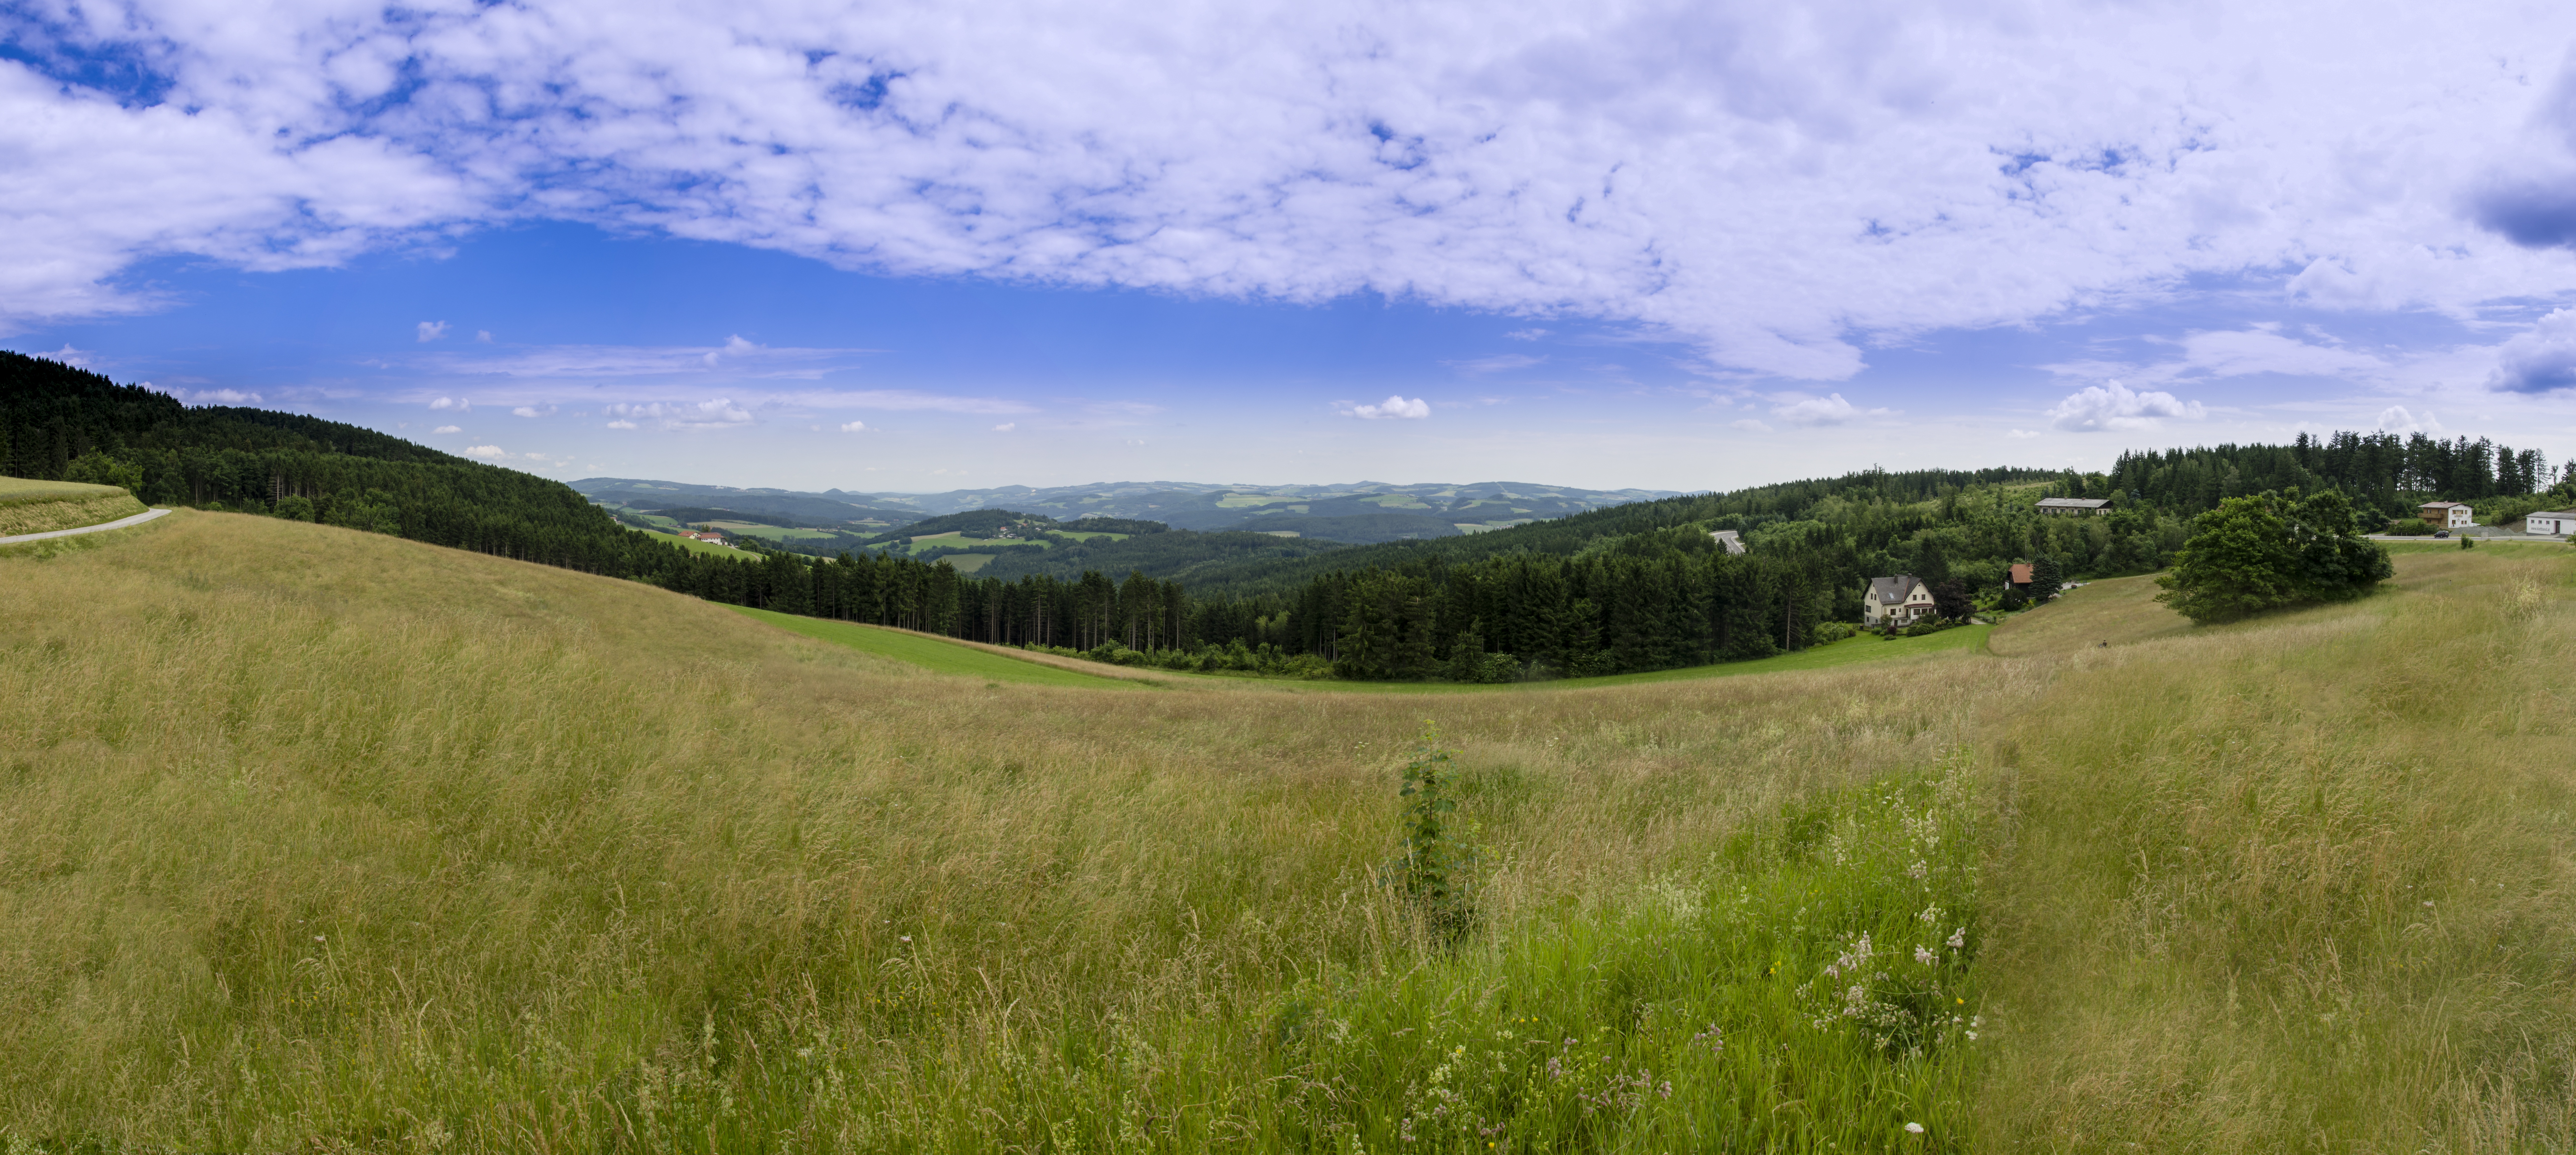
landscape, nature, path, grass, wilderness, mountain, cloud, sky, field, meadow, prairie, hill, view, valley, mountain range, country, panorama, summer, pasture, ridge, plain, blue sky, austria, mountains, alps, grassland, plateau, fell, habitat, loch, ecosystem, steppe, rural area, hiils, natural environment, geographical feature, mountainous landforms, land lot